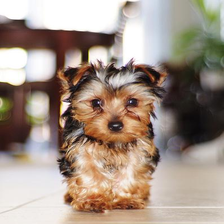
Species: dog
Breed: yorkshire terrier